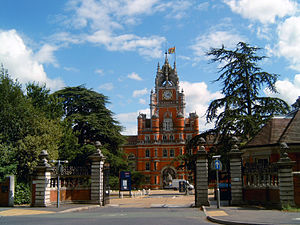
London / Uddannelse og forskning
Royal Holloway, et af University of Londons kollegier
"London er hovedstaden og den største metropolregion i Det Forenede Kongerige Storbritannien og Nordirland. Byens kerne City of London har omtrent sine middelalderlige grænser; men sent i 1800-tallet har navnet ""London"" også refereret til hele den hovedstad, der har udviklet sig om selve byen. I dag udgør størstedelen af denne konurbation Londons region og Greater London, med sin egen valgte borgmester og byråd.